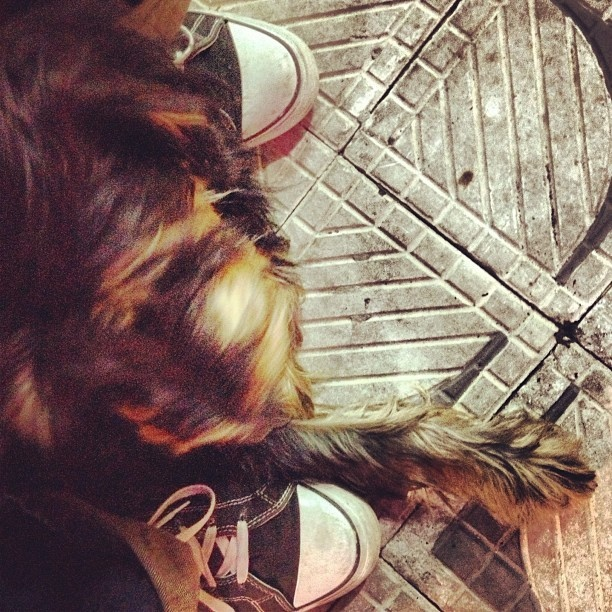
A pair of feet with a cat sitting in the middle of them.
A person looking down at his own shoes and the top of a dog's head.
A furry dog sitting between the legs of a person.
A close-up of an animal between a person's leg.
looking down on a  person standing with sneakers on and a dog in between the persons legs with it's paw reached out.